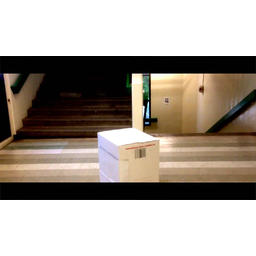
Label: cardboard